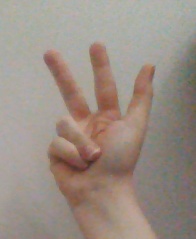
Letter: al